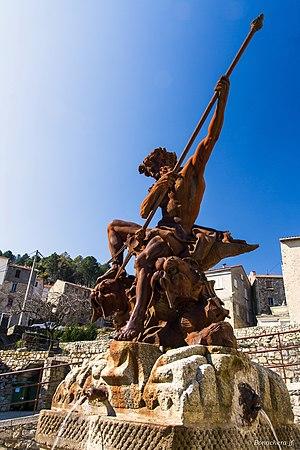
Ghisoni (Corse) - La fontaine de Neptune
Ghisoni est une commune française située dans la circonscription départementale de la Haute-Corse et le territoire de la collectivité de Corse. Elle appartient à l'ancienne piève de Castello dont elle était le chef-lieu.